Li Bai

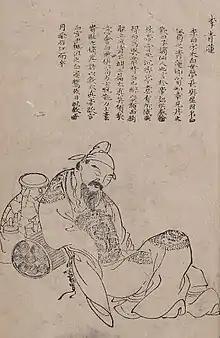
Li Bai, as depicted in the "Nanling Wushuang Pu" by Jin Guliang, Ming dynasty

The two "Books of Tang", "The Old Book of Tang" and "The New Book of Tang", remain the primary sources of bibliographical material on Li Bai. Other sources include internal evidence from poems by or about Li Bai, and certain other sources, such as the preface to his collected poems by his relative and literary executor, Li Yangbin.